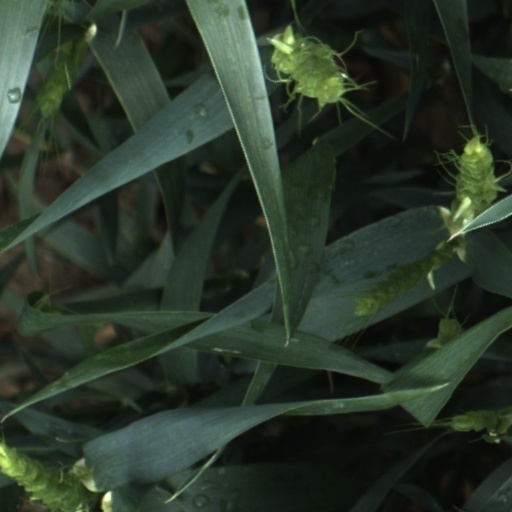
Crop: wheat